Tall Man lettering

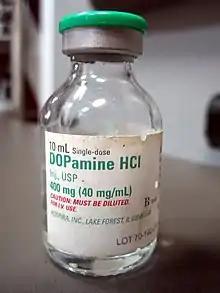
A vial of dopamine, labeled as "DOPamine HCl"

Tall man lettering (tall-man lettering or tallman lettering) is the practice of writing part of a drug's name in upper case letters to help distinguish sound-alike, look-alike drugs from one another in order to avoid medication errors. For example, in tall man lettering, "prednisone" and "prednisolone" should be written "predniSONE" and "predniSOLONE", respectively. The Office of Generic Drugs of the US Food and Drug Administration (FDA) encourages manufacturers to use tall man lettering labels to visually differentiate their drugs' names, and a number of hospitals, clinics, and health care systems use tall man lettering in their computerized order entry, automated dispensing machines, medication admission records, prescription labels, and drug product labels.